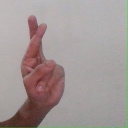
अक्षर: र